History of East Texas A&M University

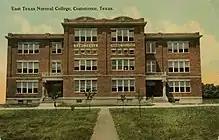
ETNC's "Old Main" building in Commerce in 1912

East Texas Normal College (ETNC) was founded in Cooper by Kentucky native William L. Mayo as a private teachers' college based on Normal principles. Mayo served as the president of the institution from its foundation until his death in 1917. ETNC relocated from Cooper to Commerce after its original campus was destroyed in a fire in July 1894. One of Commerce's chief advantages was that it was well connected by rail, boasting regular service on the St. Louis Southwestern Railway of Texas ("Cotton Belt") to Dallas, Sherman, and Texarkana and on the Texas Midland Railroad to Paris, Ennis, and Houston.